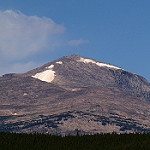
Scene: Outdoor